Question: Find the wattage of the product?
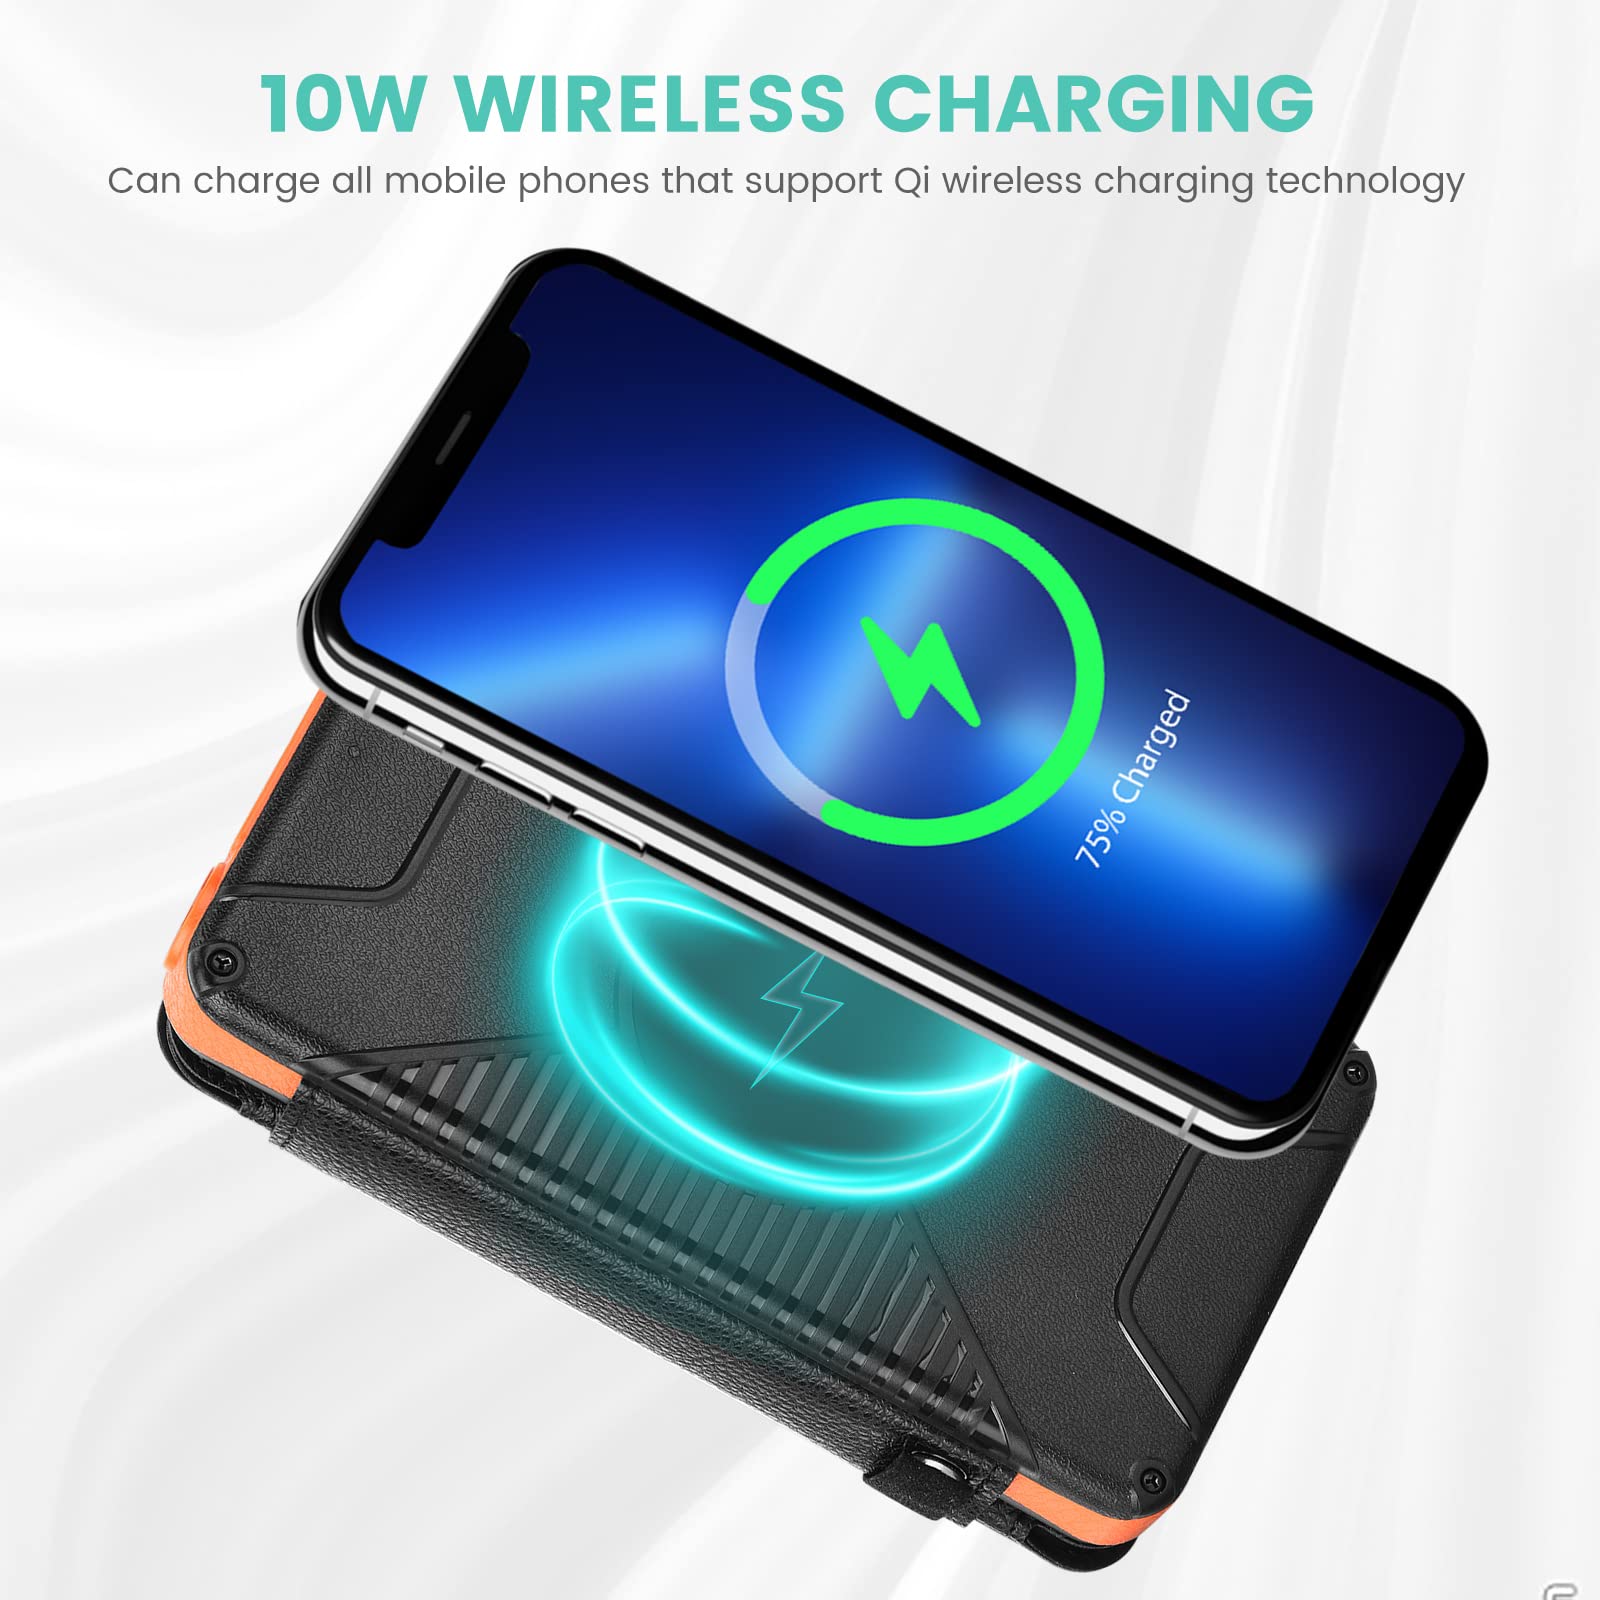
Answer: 10.0 watt